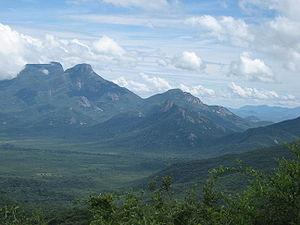
La province de Huila est une subdivision de l'Angola. Sa population, composée essentiellement par des peuples pasteurs ou agro-pasteurs, dépasse les 1 500 000 habitants sur une superficie de 79 002 km². Sa capitale est la ville de Lubango.